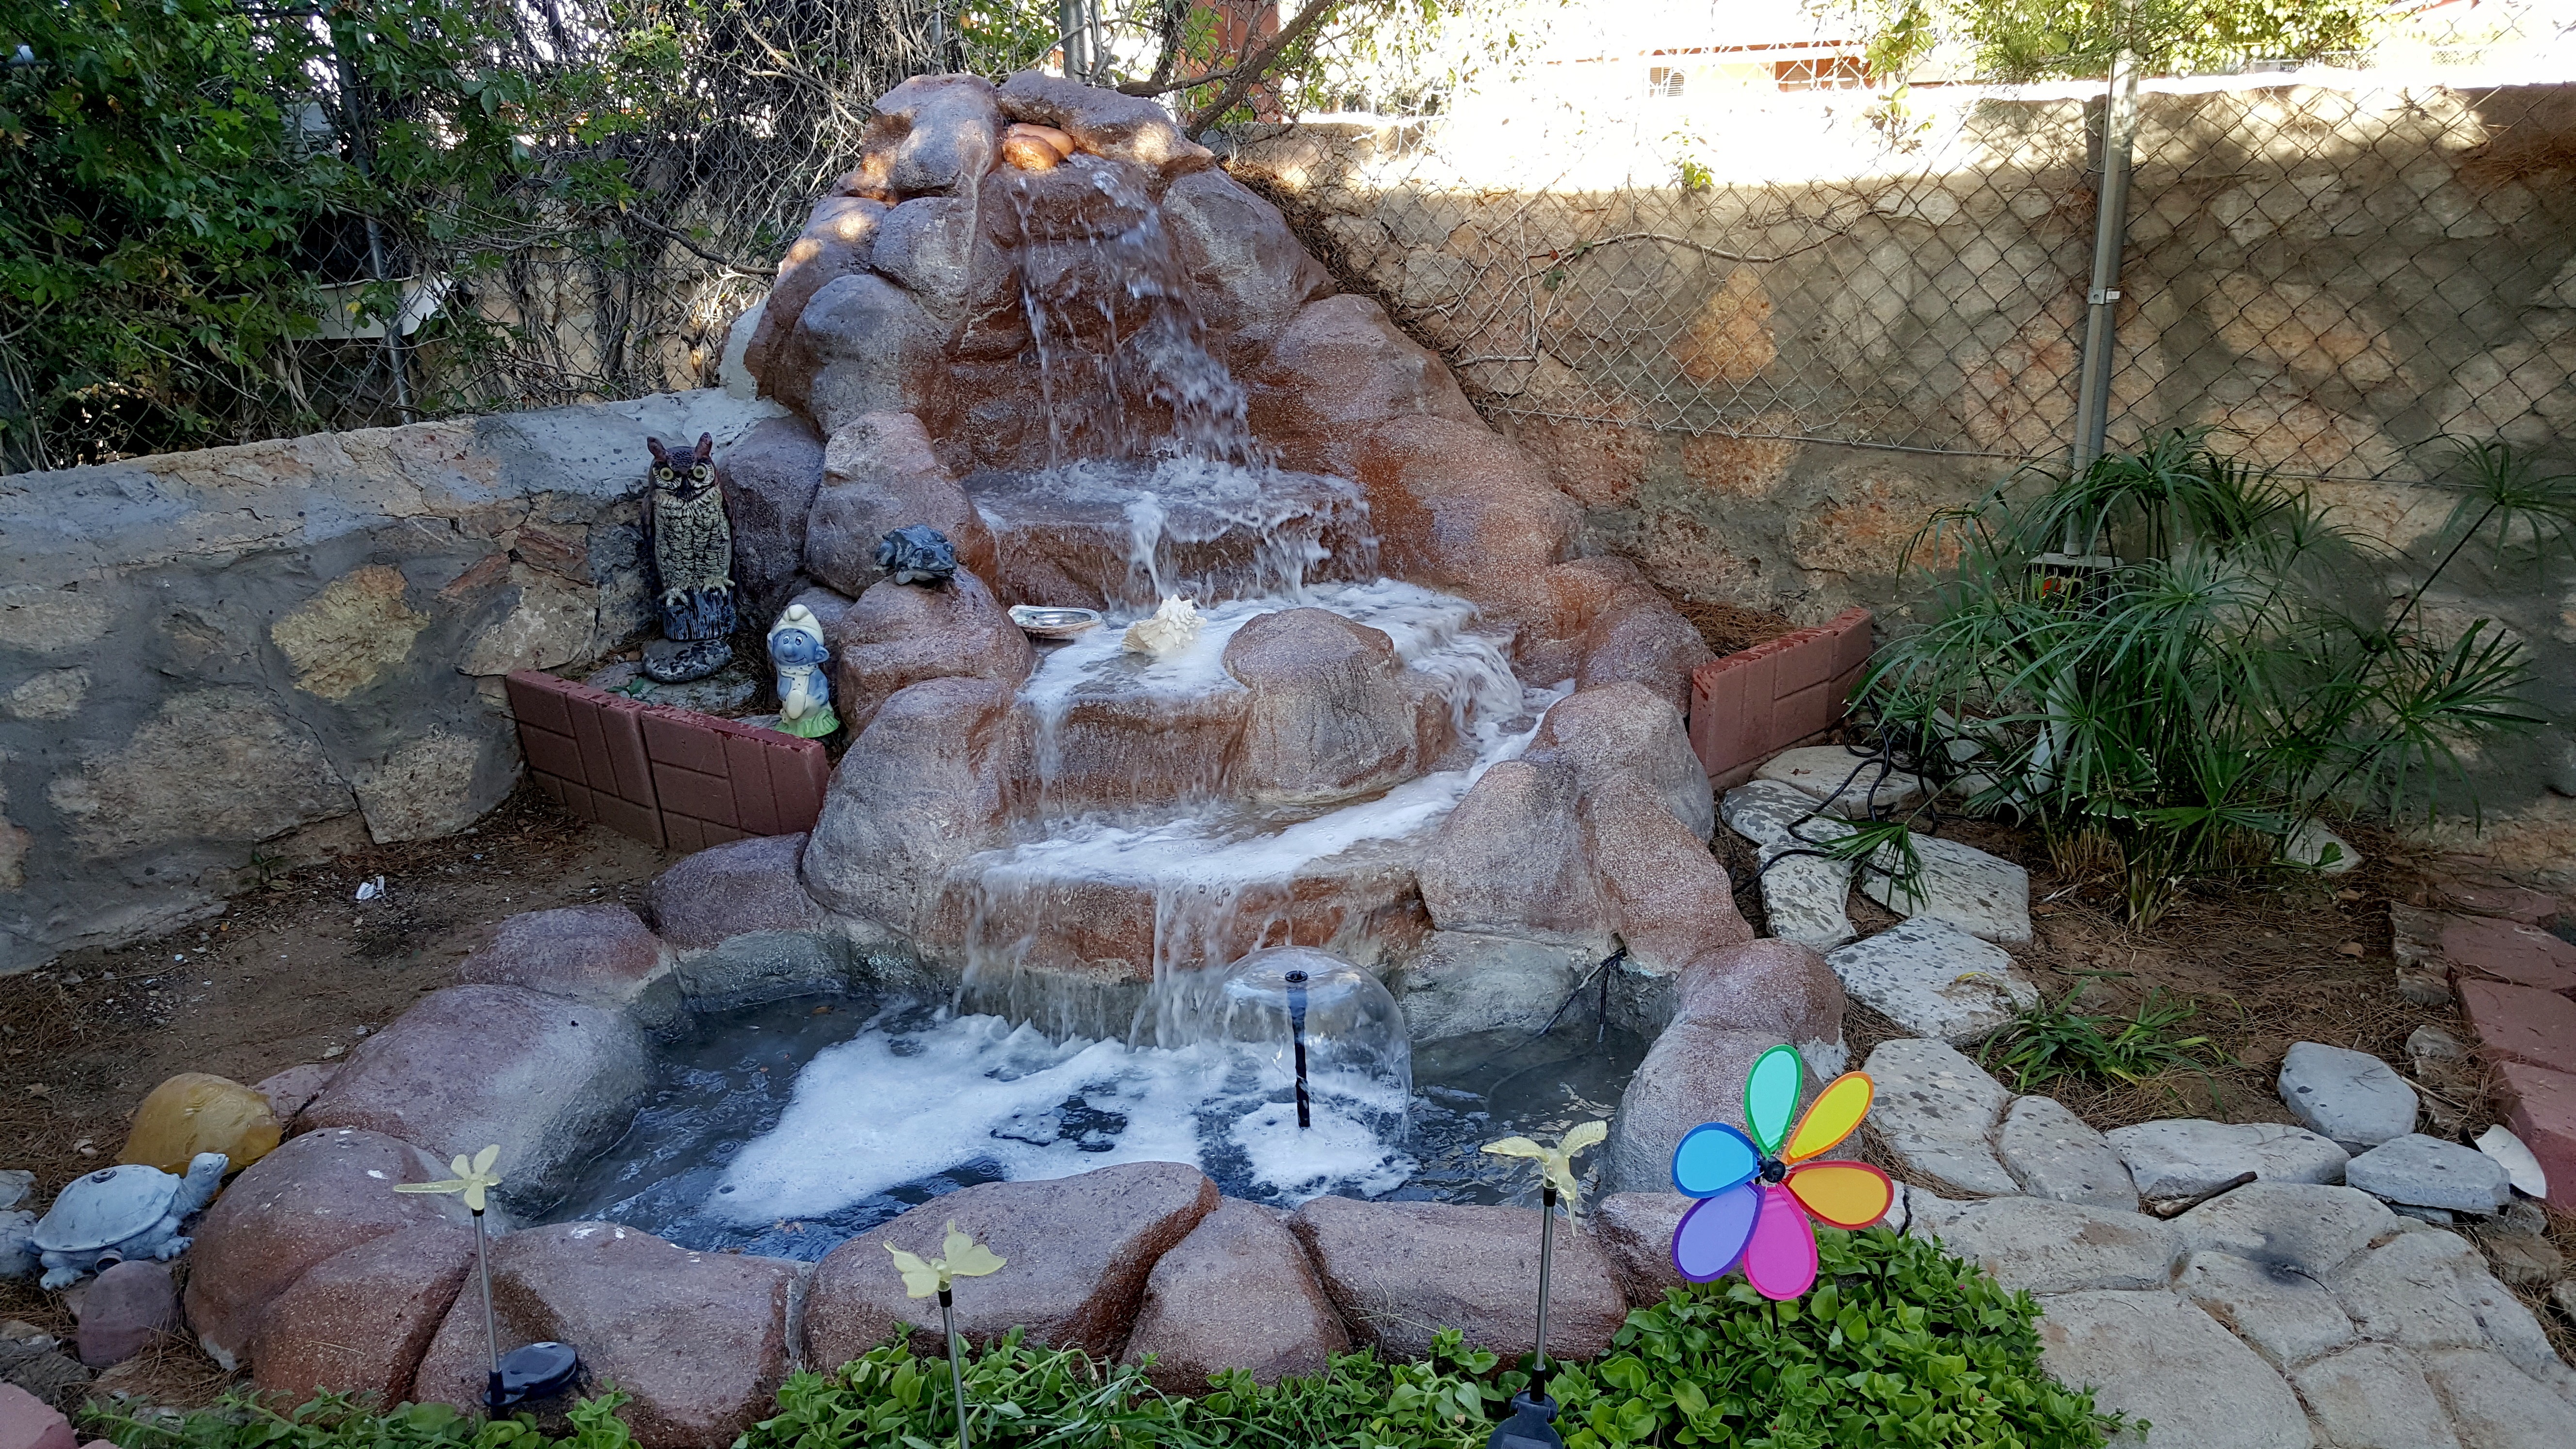
rock, pond, backyard, garden, body of water, landscaping, fountain, yard, water feature